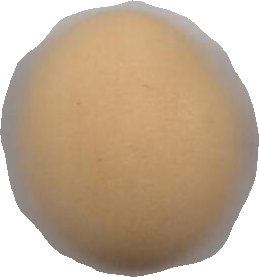
Variety: Dega